Monk's-Hood

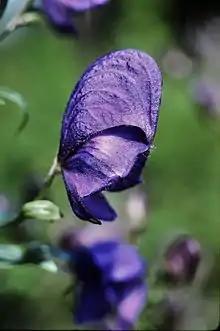
Monkshood flower, "Aconitum napellus"

The plant monkshood is truly poisonous in all its parts, though its flowers are attractive, with the upper petals in a shape reminiscent of the hood worn by the Benedictine monks.